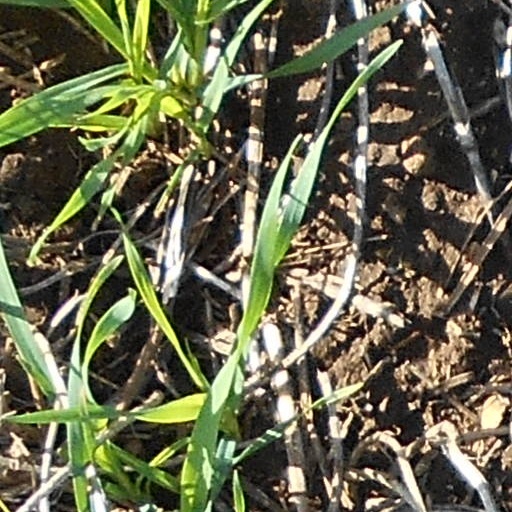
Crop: wheat